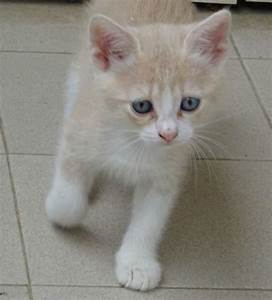
Label: cat